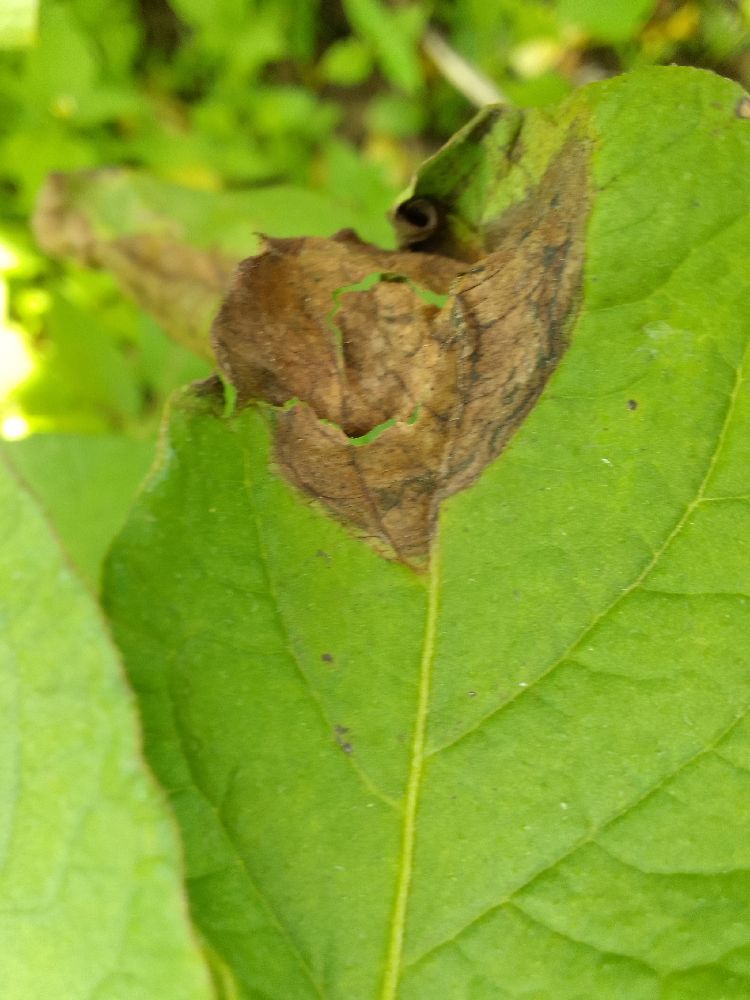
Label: Late blight